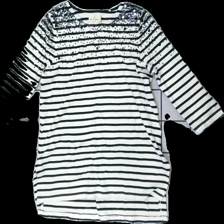
View: front
Type: Top
Category: Ladies
Brand: Holly And Whyte (Lindex)
Colors: Black, White
Material: 100% cotton
Pattern: Striped
Cut: Regular
Size: M
Season: All
Damage location: top center
Damage 2 location: top right
Price range: 50-100
Recommended usage: Reuse
Description: randig tröja med paljetter upptill och trekvartsärmar